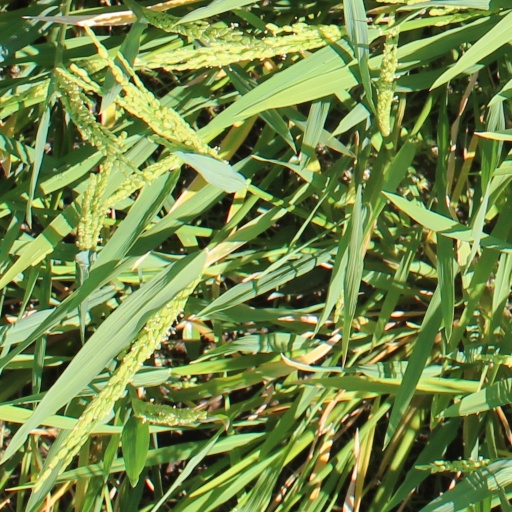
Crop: rice